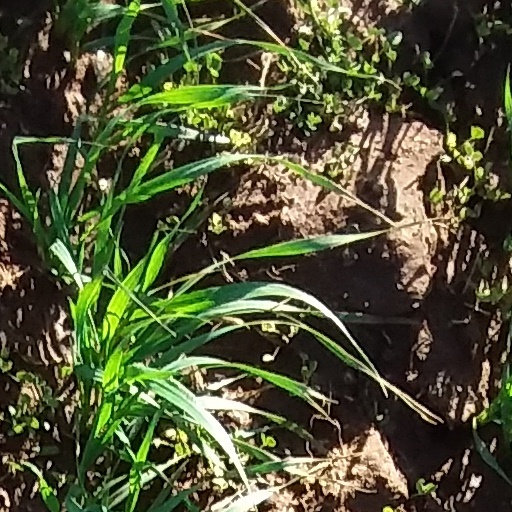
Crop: wheat